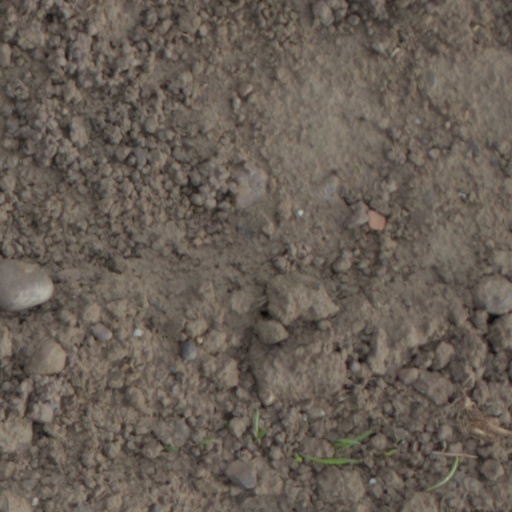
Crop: wheat